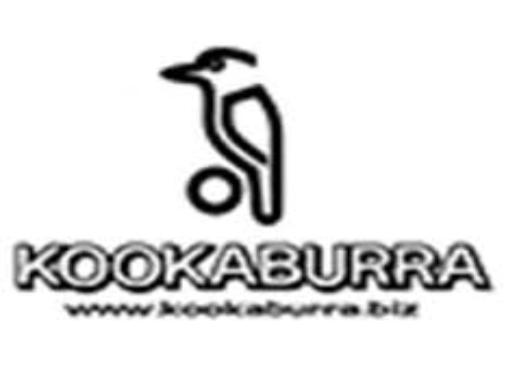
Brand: kookaburra
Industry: Clothes